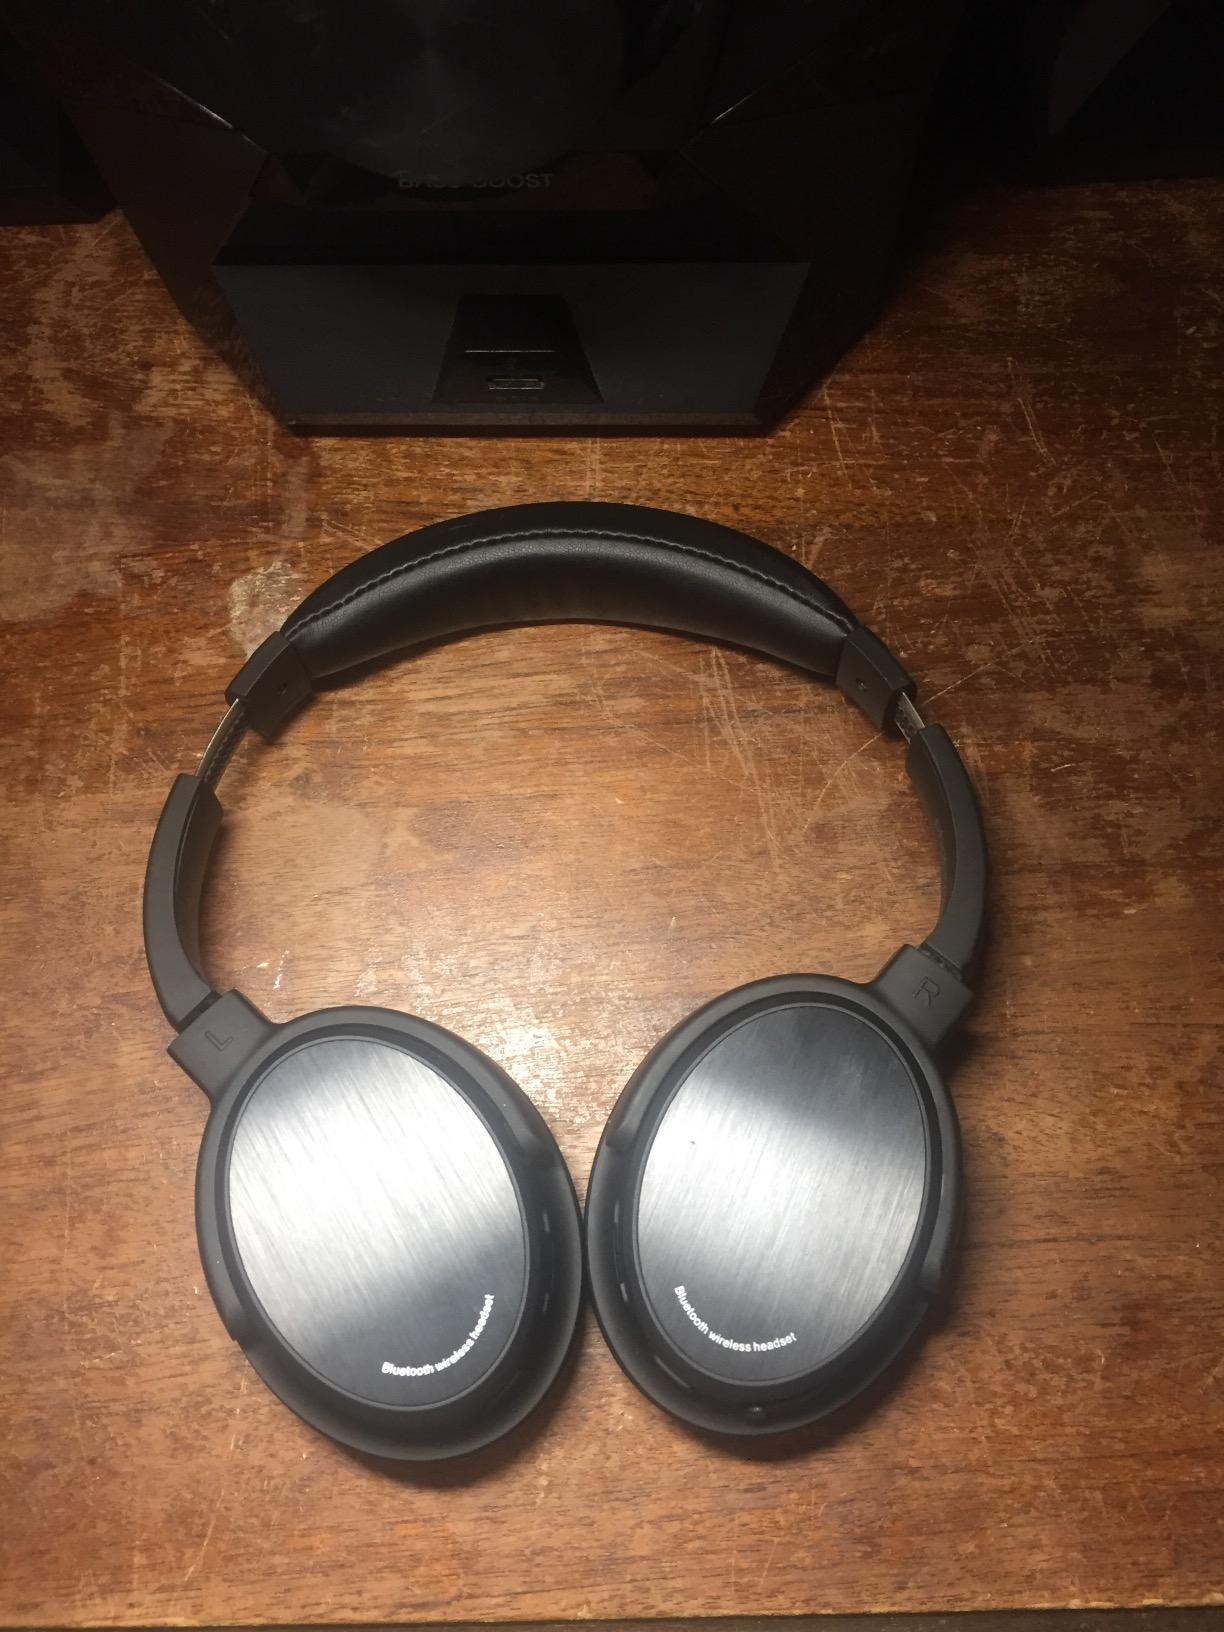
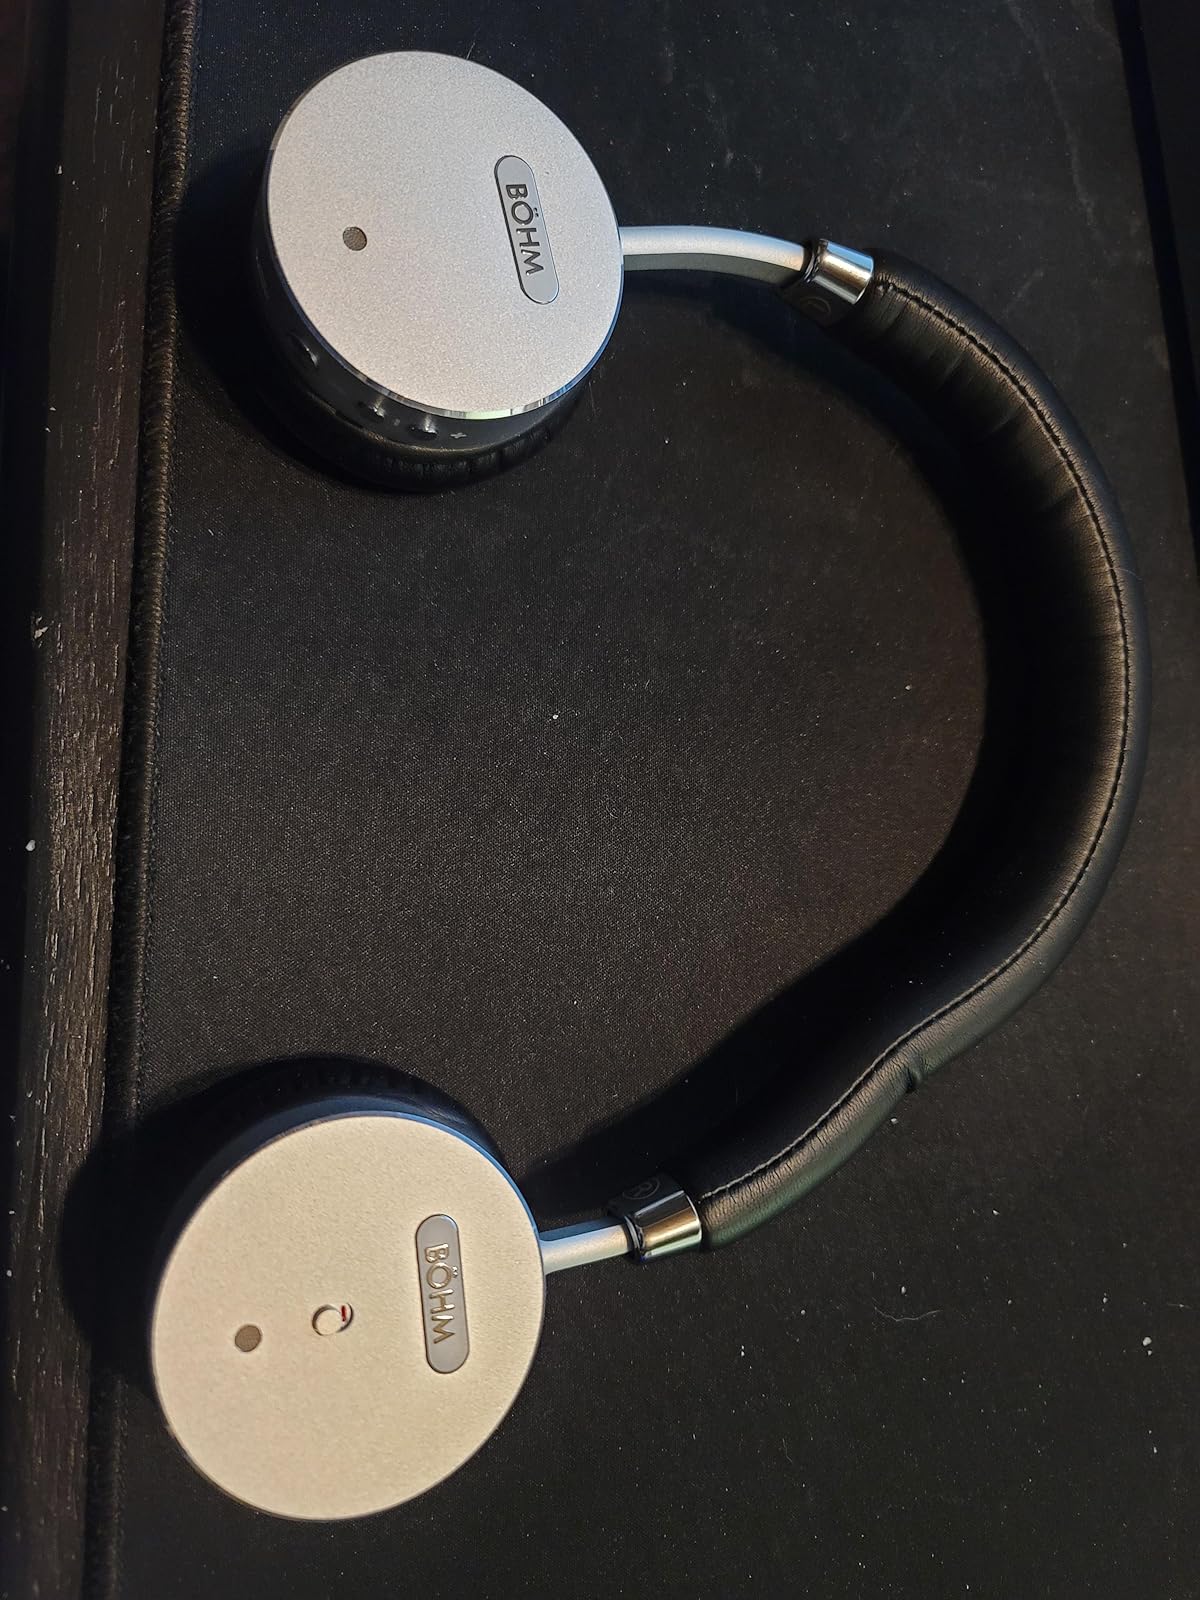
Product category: headphones
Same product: no